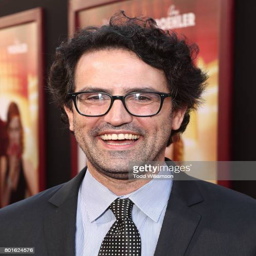
film director attends the premiere